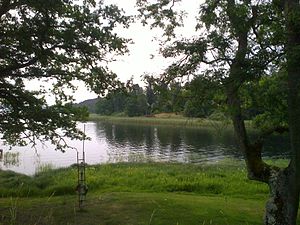
Anten
Udsigt over Anten
Anten er en sø i Västergötland nordvest for Alingsås i Västra Götalands län i Sverige. Anten er 18 km² stor og cirka 30 meter dyb. Søen ligger i Alingsås kommun og er næsten helt omsluttet af Långareds sogn. Anten har udløb i syd til Ålandasjön og videre til Mjörn.